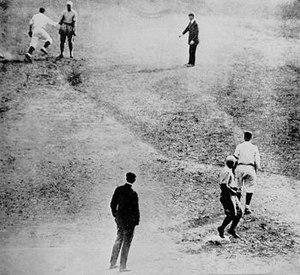
En baseball, un triple jeu sans aide, ou triple jeu sans assistance, est un type d'exploit très rare réalisé lorsqu'un seul et même défenseur accomplit un triple jeu, soit l'élimination sans assistance, durant la même action, de trois joueurs de l'équipe adverse. Cette action ne peut être réalisée que si certaines conditions sont réunies : la demi-manche ne doit compter aucun retrait et il doit y avoir au moins deux joueurs sur les buts.